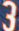
Number: 3